Shivling (mountain)

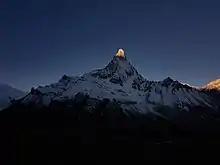
Mount Shivling, as seen from Nandanvan camp site during sunrise.

Appearing as a single pyramid when seen from Gaumukh, Shivling is actually a twin-summitted mountain, with the northeast summit being slightly higher than the southwest summit, . Between Gaumukh and Shivling lies the Tapovan meadow, a popular pilgrimage site due to its inspiring view of the mountain.